Racha (film)

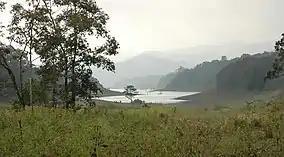
Periyar National Park in Kerala, where the film's shoot was initially disrupted and later resumed

The film's shoot continued at Periyar National Park of Kerala in February 2012. Charan and Tamannaah were filming for a song sequence on a boat when the park's deputy director Sanjay Kumar insisted that the duo should use life jackets as they were entering a risky spot. After few disagreements, the film's shoot was temporarily halted and some long shots were shot when the duo used the jackets. The forest officials also restricted the entry of about 20 vehicles and 100 members into the park due to which the shoot was limited to a small portion of a song.